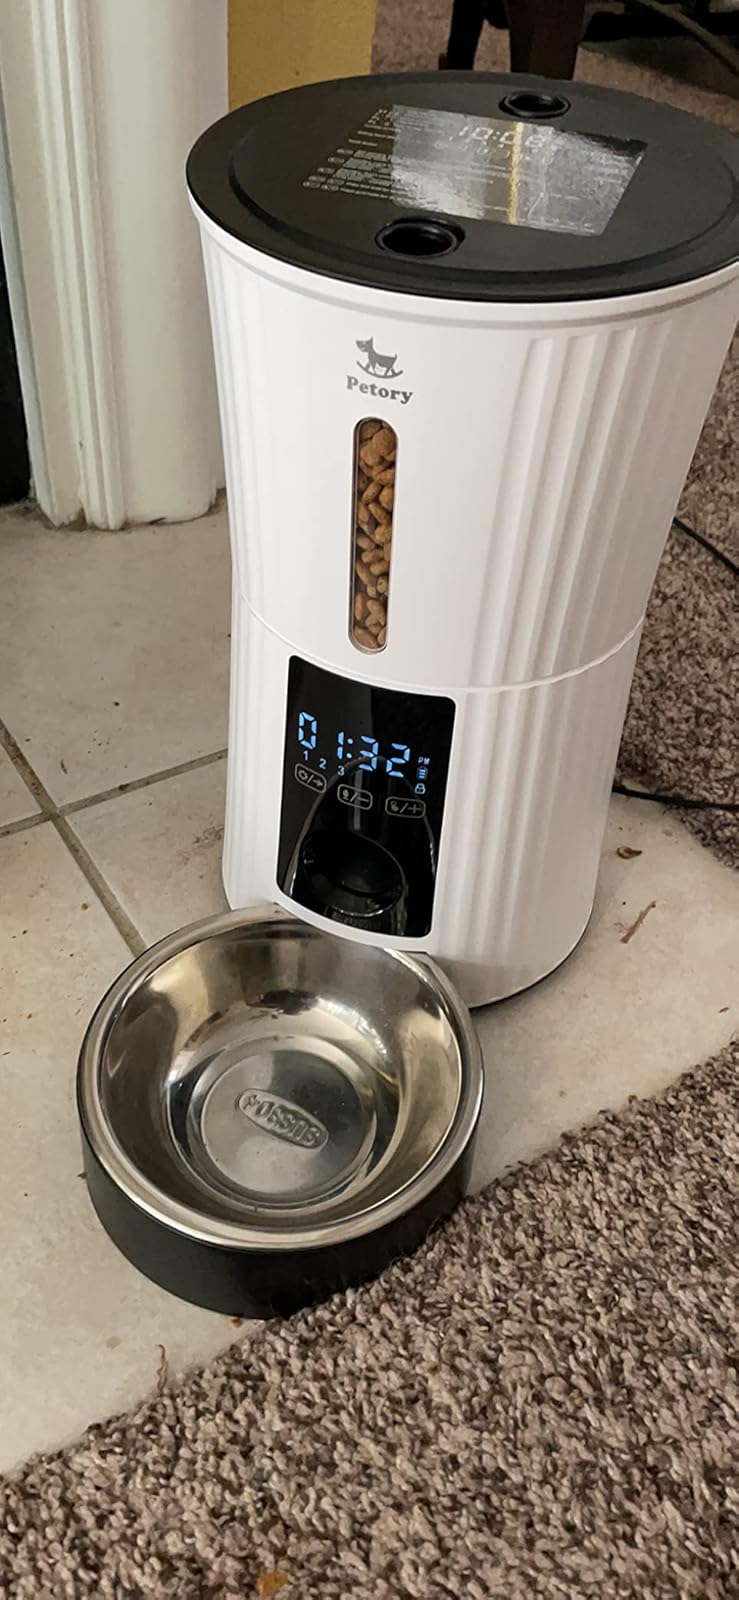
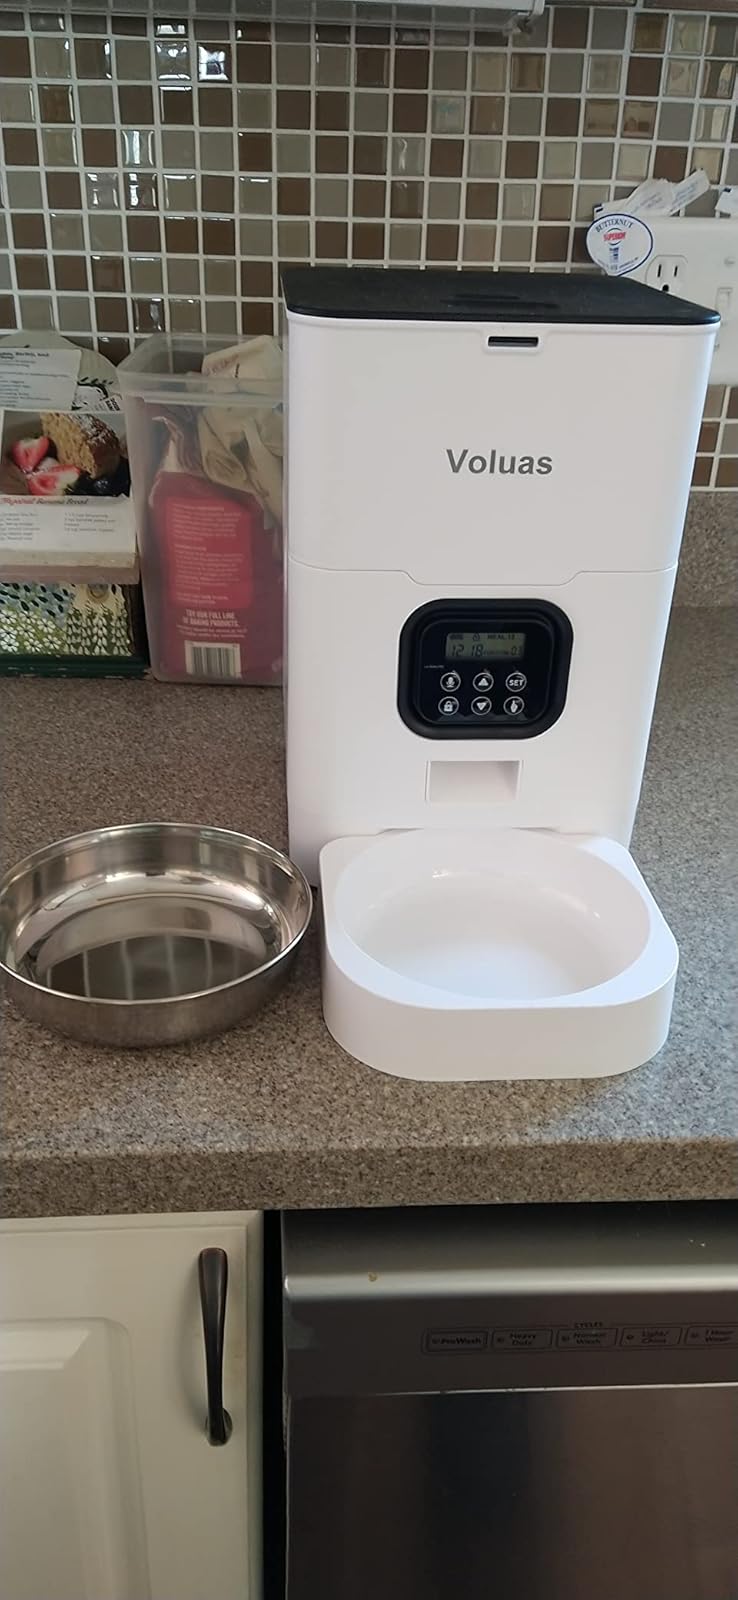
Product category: items_feeder
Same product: no